Olgierd Straszyński

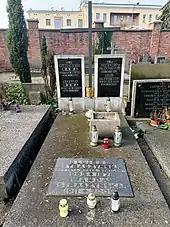
Straszyński's grave at the Powązki Cemetery in Warsaw

During the German occupation of Poland in World War II, he joined the Polish resistance movement. He participated in hiding of Polish cultural property, including manuscripts of Fryderyk Chopin and Stanisław Moniuszko, from the Germans, conducted secret symphonic concerts, published Polish patriotic songs, and during the Warsaw Uprising, he was the music director of the underground Błyskawica radiostation. After the fall of the uprising he was deported by the Germans to forced labour in Essen, however, he eventually escaped and returned to Poland.